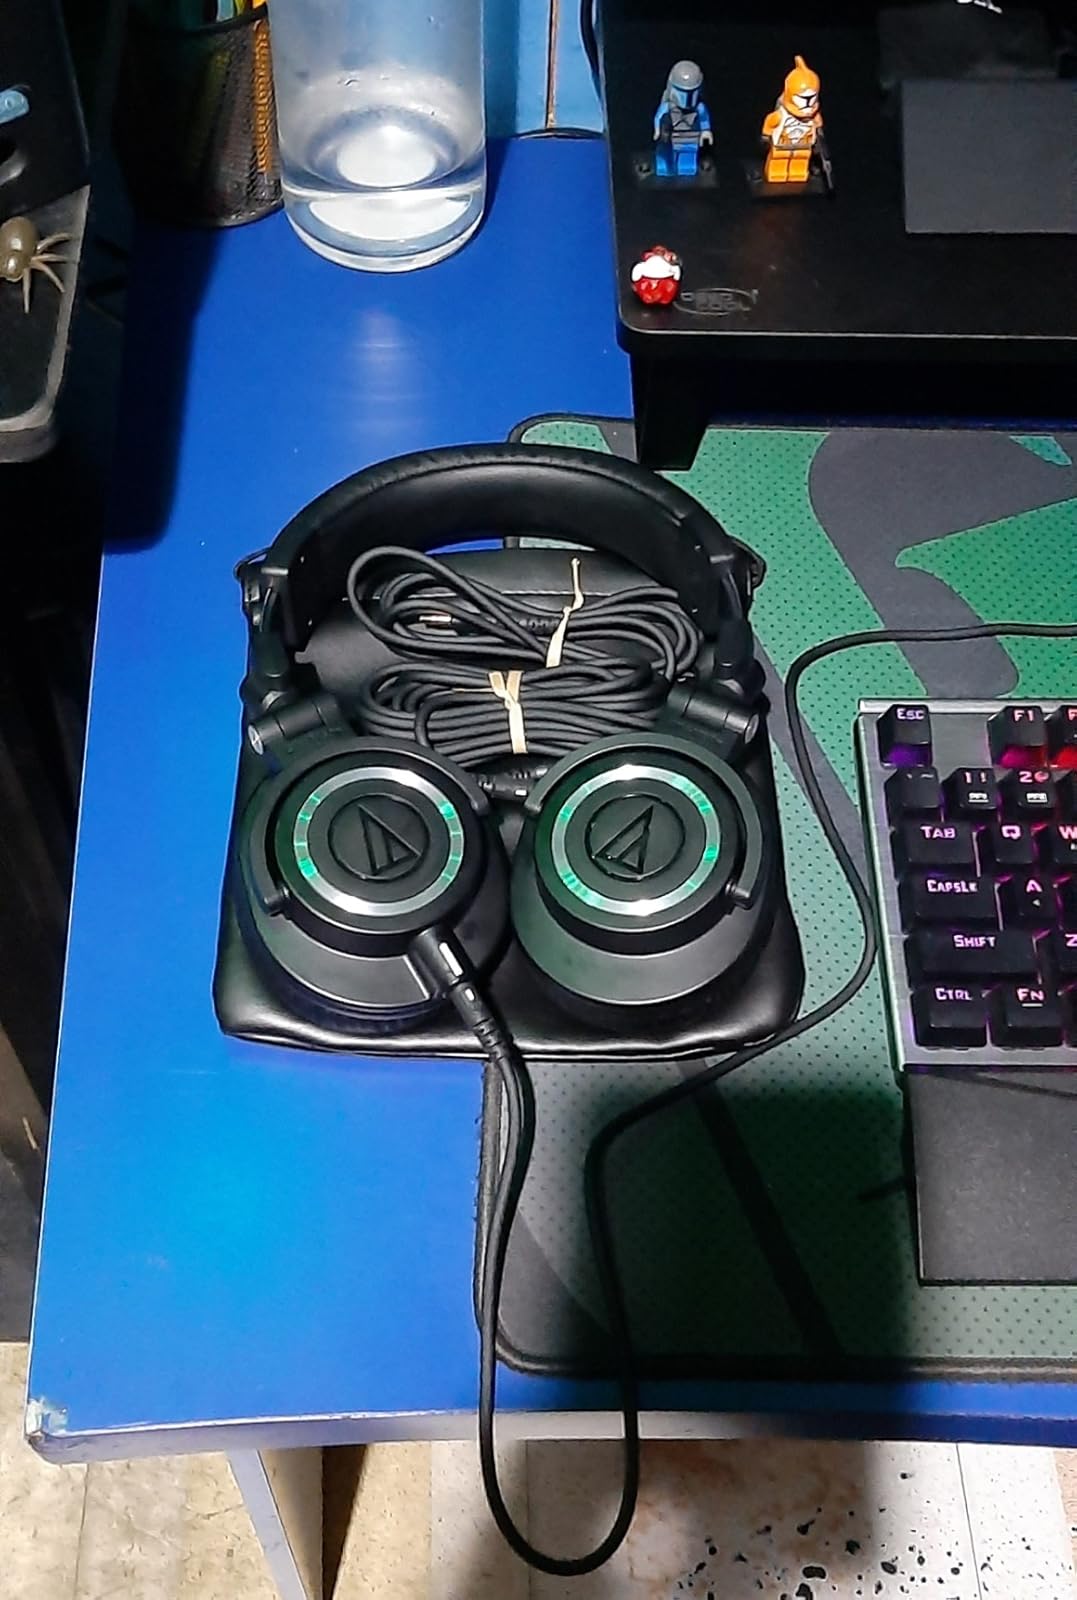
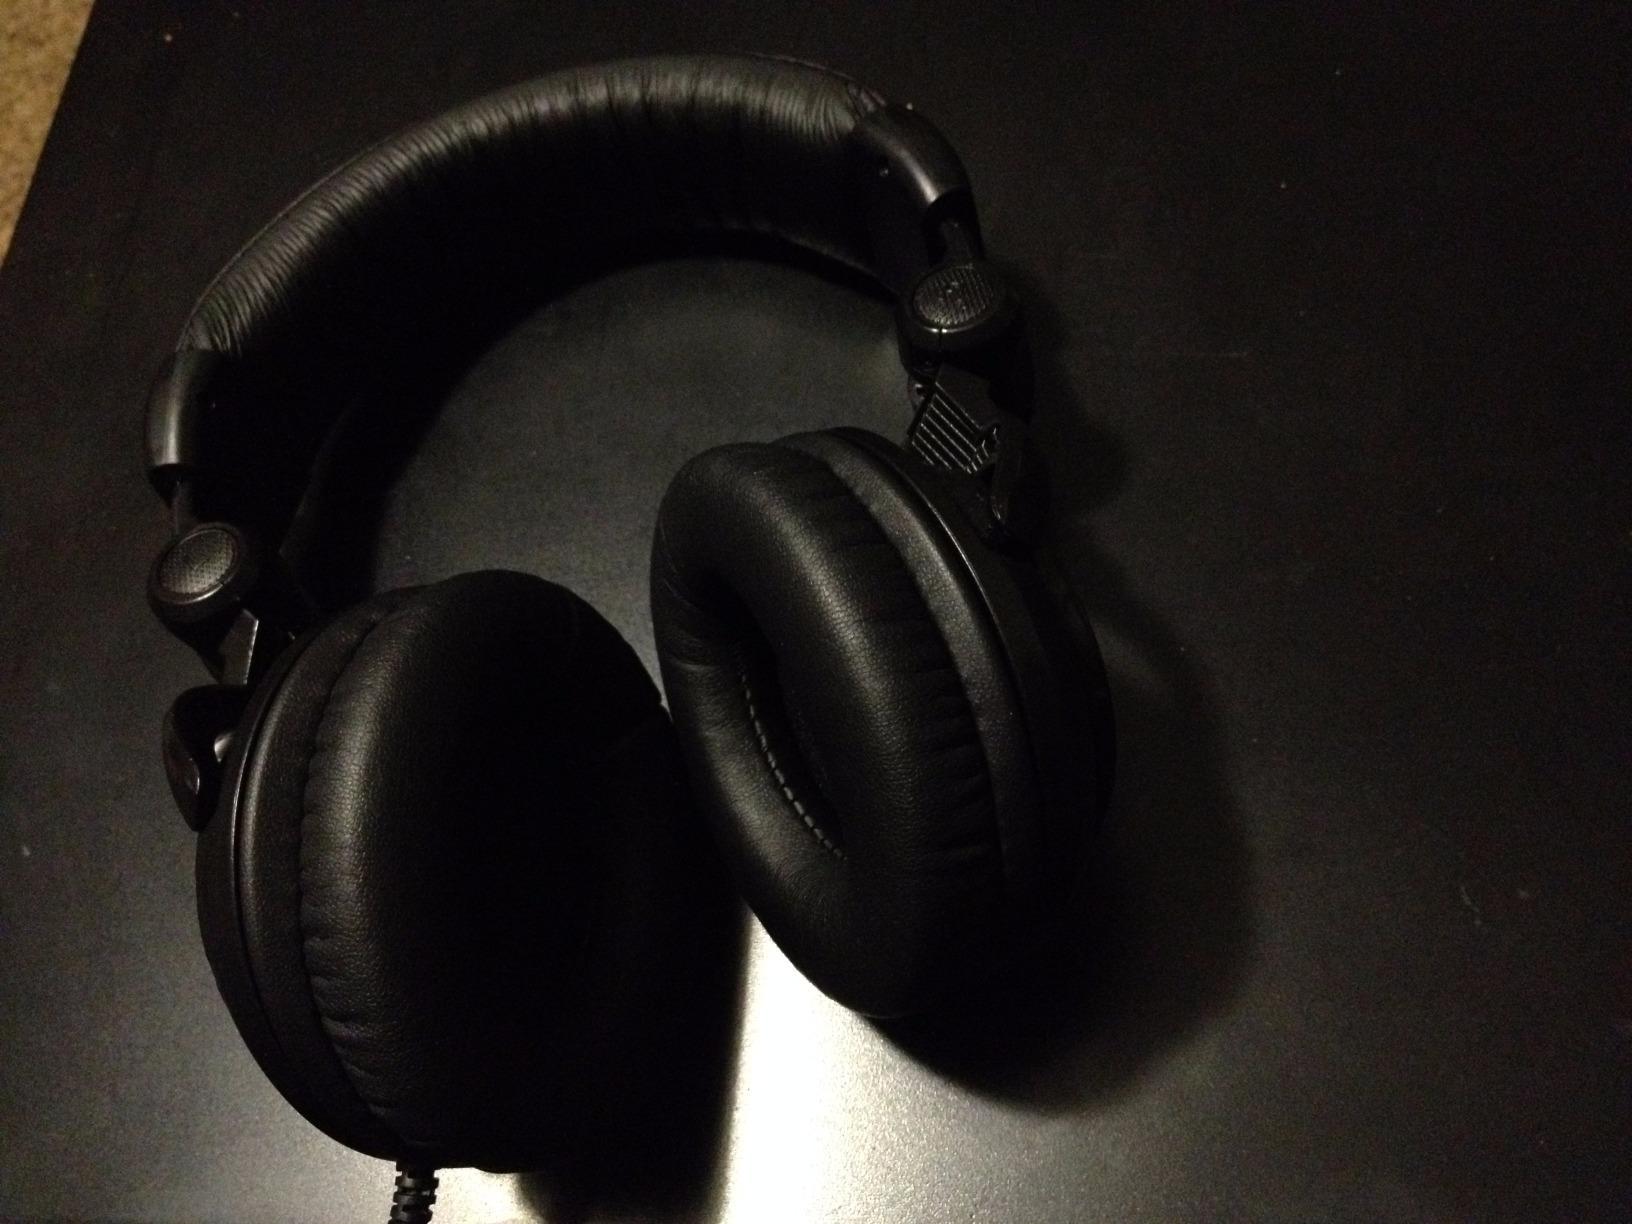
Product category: headphones
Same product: no